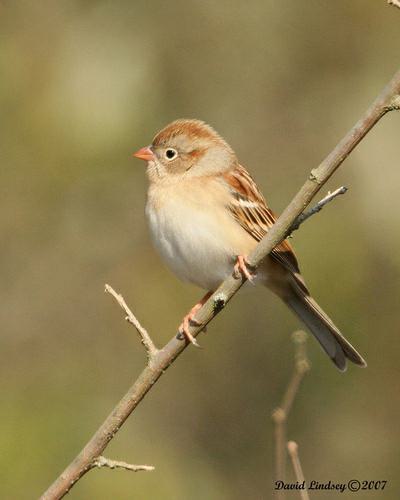
A photo of a field sparrow